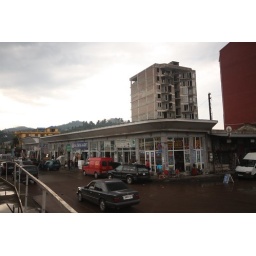
road to Swanetia/ bus station in Batumi/Adjaria/Georgia